Hesam Fetrati

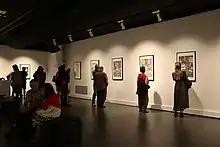
Hesam Fetrati's Exhibition in Australia, Brisbane

One of the recurring subjects referred to in Hesam Fetrati's work is the matter of "enlightenment". The invention and spread of the printing industry were the main inciters of “The Enlightenment” in Europe, which allowed artists and thinkers to share their works and ideas with society via mass production. Relying on the historical tradition of the Enlightenment and its concepts, Fetrati has chosen the hand printing method for most of his works. Hesam uses the techniques of etching, linocut, silkscreen, etc. to create his artworks. One of the unique features of his printed works is their large dimensions; for example, some of his works reach the dimensions of 120 x 240 cm, which may be classified as the largest etching plates (limited edition print) in the world.